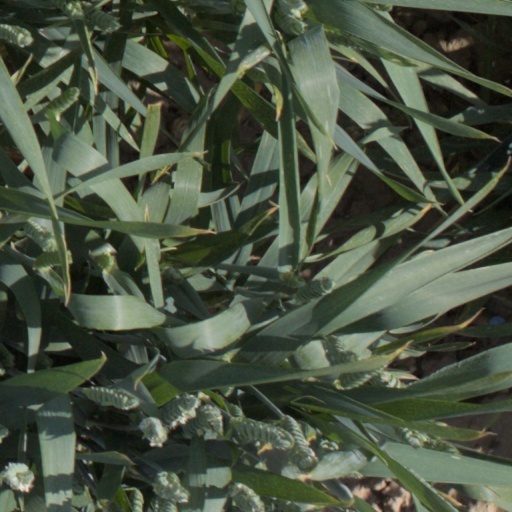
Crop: wheat